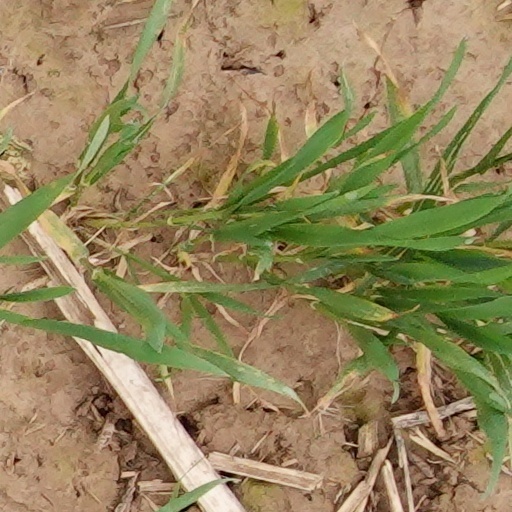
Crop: wheat